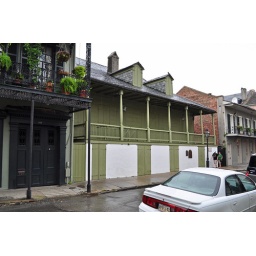
Madame John's Legacy is one of the oldest buildings in the city, if not the oldest building itself.